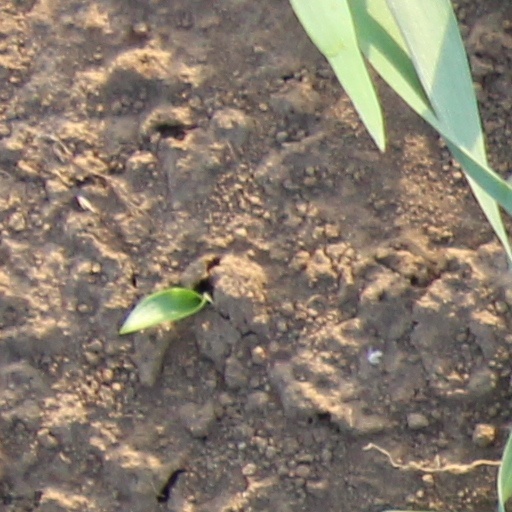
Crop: wheat